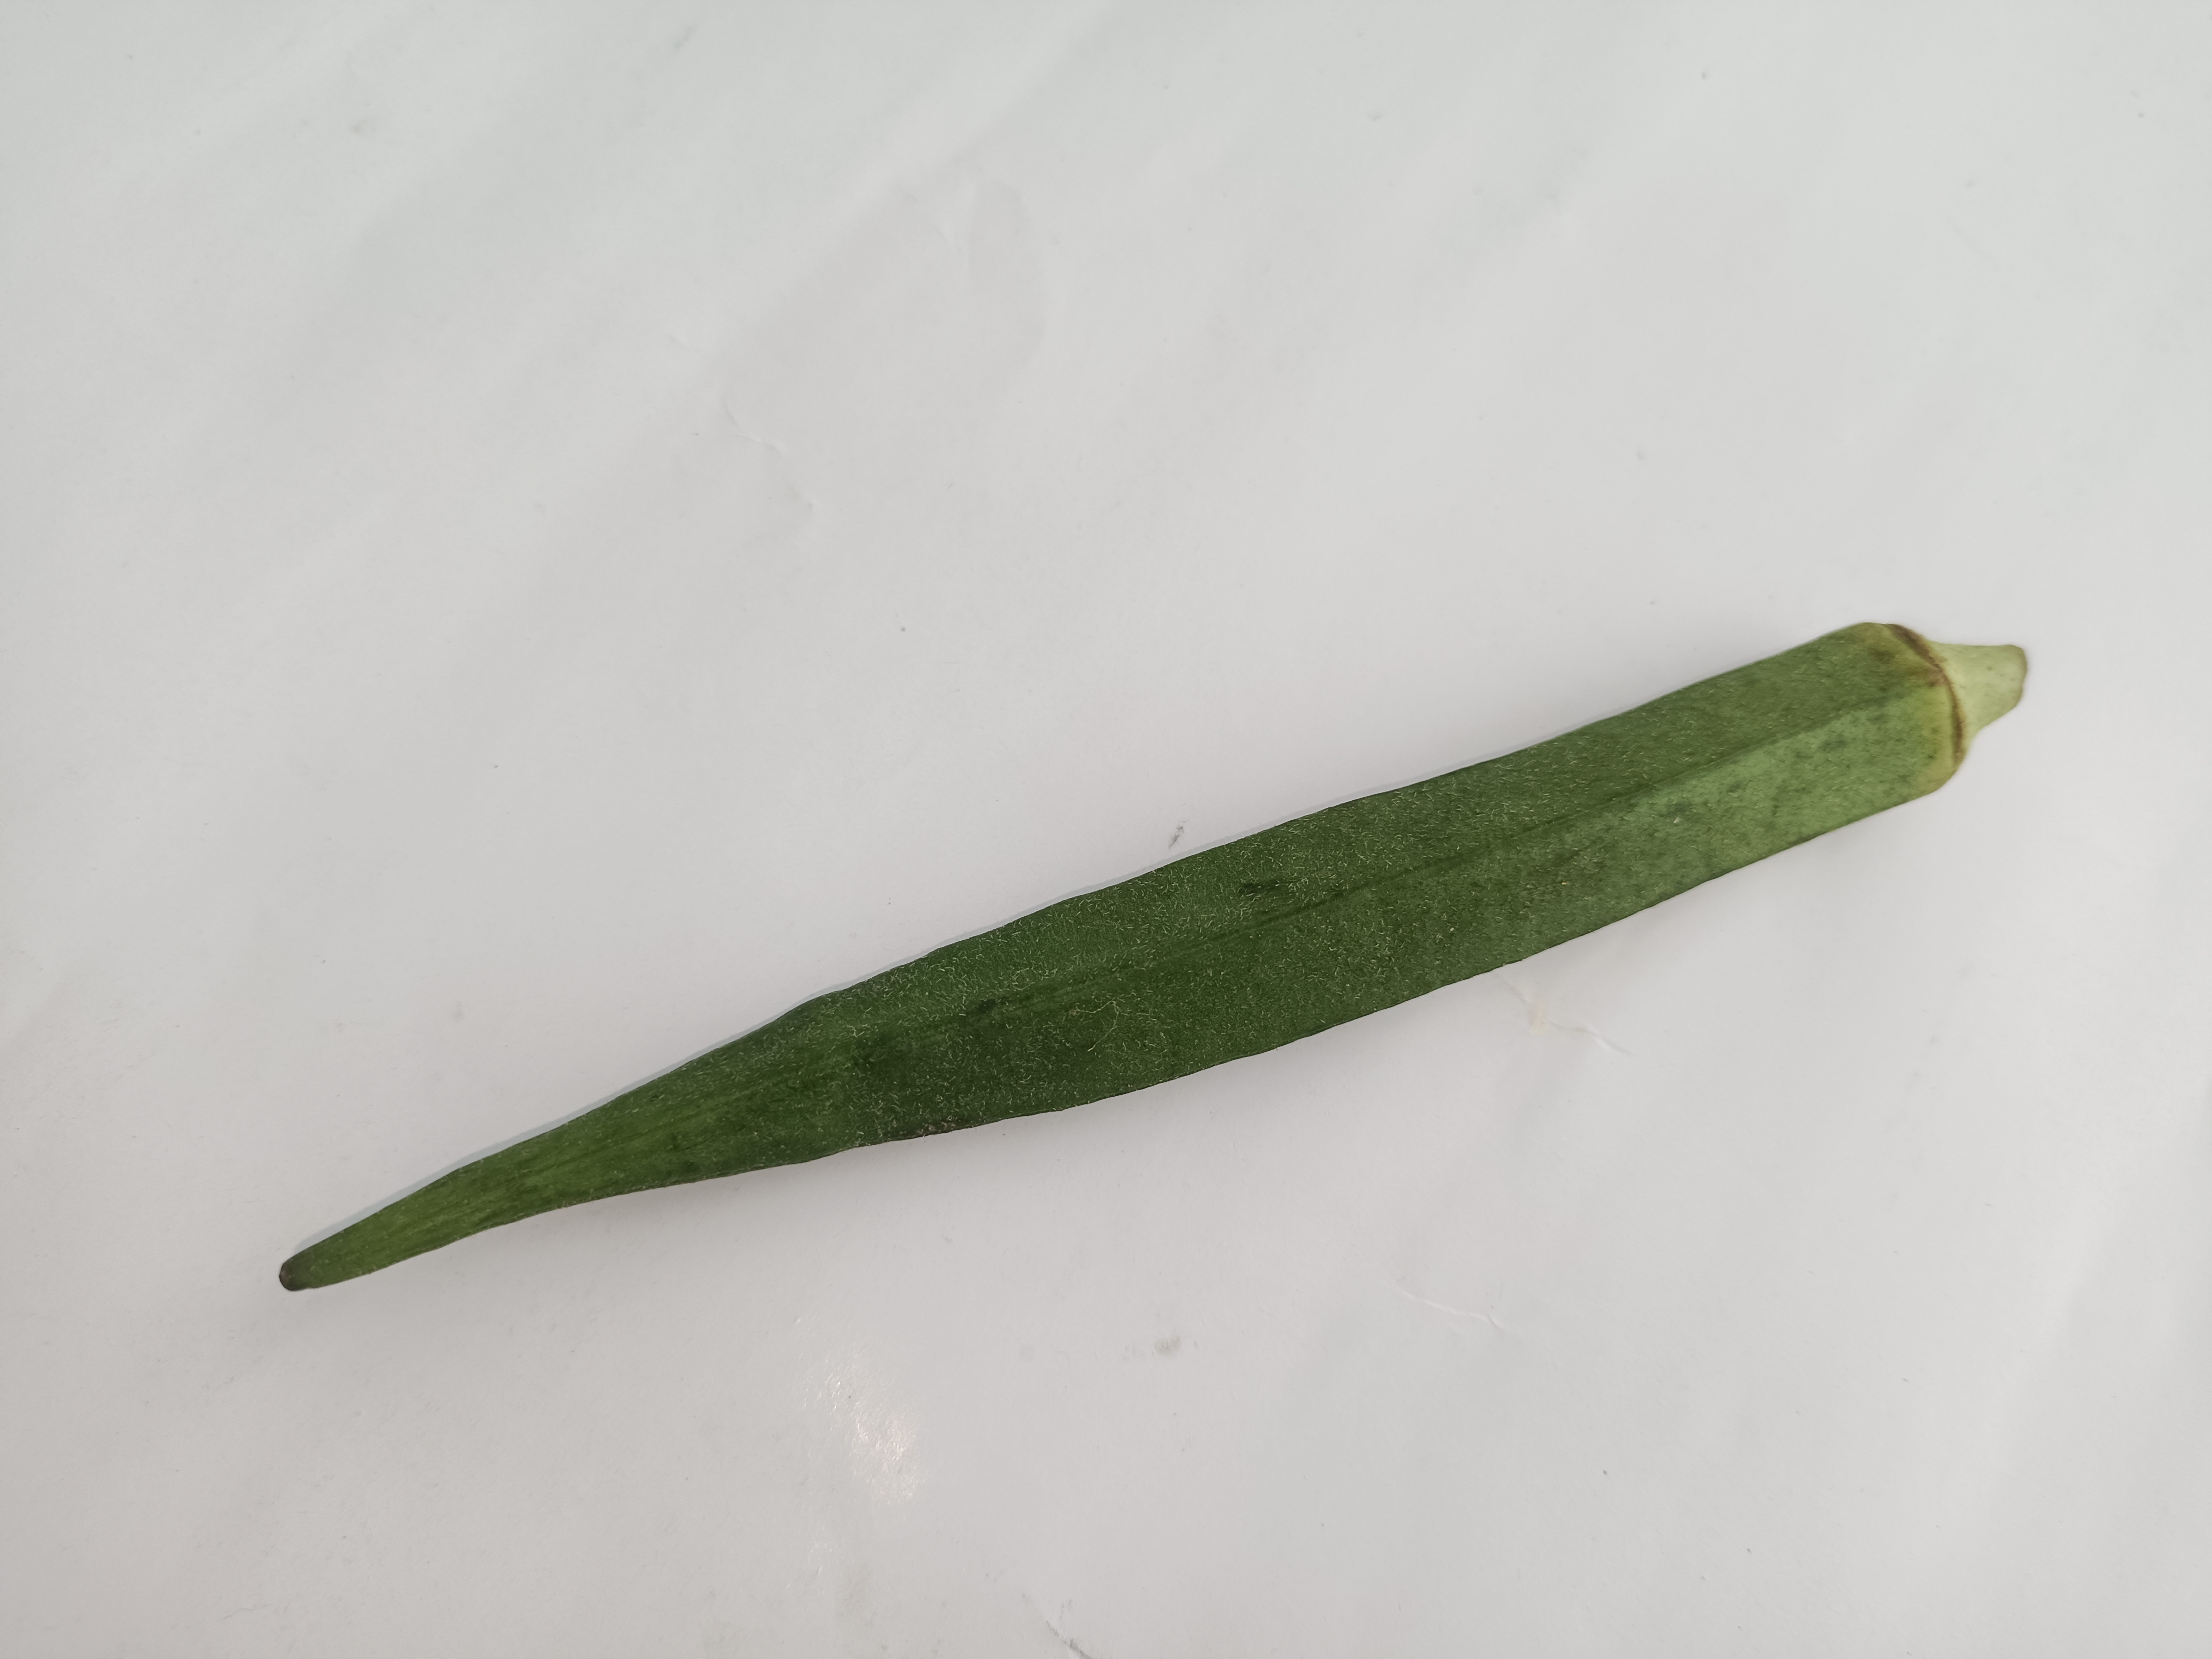
Label: Abelmoschus esculentus